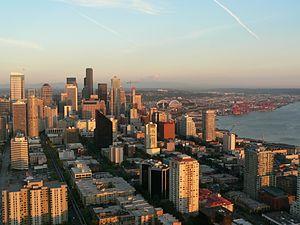
Downtown Seattle est le centre-ville et le quartier d'affaires de la ville de Seattle, dans l'État de Washington, aux États-Unis. Il est comparable aux autres centres-villes des mégalopoles de la côte Ouest de par sa situation géographique : bordé de collines au Nord et à l'Est, donnant sur la mer avec l'Elliott Bay à l'Ouest, et constitué de terres asséchées et restaurées au Sud. Le quartier est frontalier du quartier de Lower Queen Anne au Nord, de Capitol Hill et de First Hill à l'Est, de l'International District et d'une partie de Pioneer Square au Sud, et à l'Ouest par les bords de l'Elliot Bay et Central Waterfront.